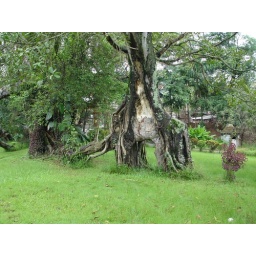
The banyan tree shaped like an elephant in Mengyang